Georgiana Howard, Countess of Carlisle

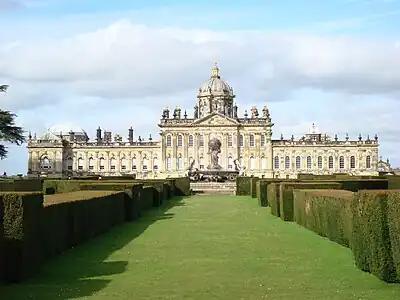
Castle Howard in Yorkshire, seat of Earl and Countess of Carlisle

Potential suitors in marriage included Lord John Russell and George Howard, Viscount Morpeth. Russell was nearly twenty years older than Georgiana, while Howard was approximately eleven years her senior. The Duchess of Devonshire favoured Morpeth, who was the eldest son of the 5th Earl of Carlisle. Morpeth met Georgiana for the first time at the coming out ball, and he was invited back to a house party at Chatsworth House later that year. No engagement occurred, however; to convince his daughter to agree to the match, the Duke of Devonshire offered Georgiana a £30,000 dowry and the use of their London residence Londesborough House. She did not agree until Christmas later that year, marrying Morpeth on 21 March 1801 when she was seventeen. Lady Holland characterised it as "a suitable match in every respect. Without possessing great beauty she has many charms".